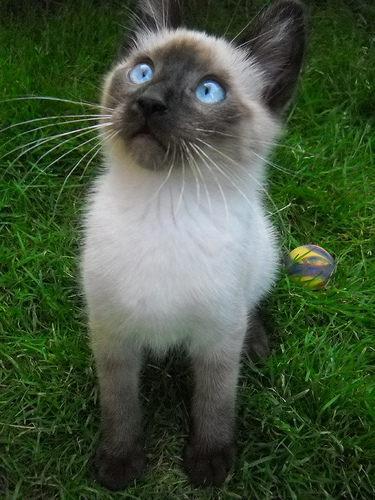
Breed: siamese